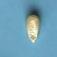
Maize quality: Good